Acton, London

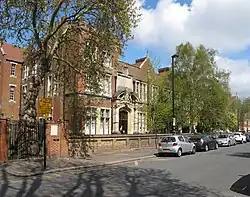
Japanese School in London

The Mount on Acton High Street hosts a market on Thursday, Friday and Saturday. Visitors can shop at stalls selling a range of produce. Acton's library, swimming baths (built in 1904) and Town Hall are examples of tall Victorian municipal buildings that can be found along the High Street. The Swimming Baths closed in December 2011 for a three-year development project, replacing the existing pools with a 25m 8-lane pool and a smaller teaching pool. The site reopened in April 2014. An indoor climbing wall opened on the high street, housed in a building constructed in the 1920s as an Art Deco cinema. The building was later used as a bingo hall before being refurbished into a bouldering centre.